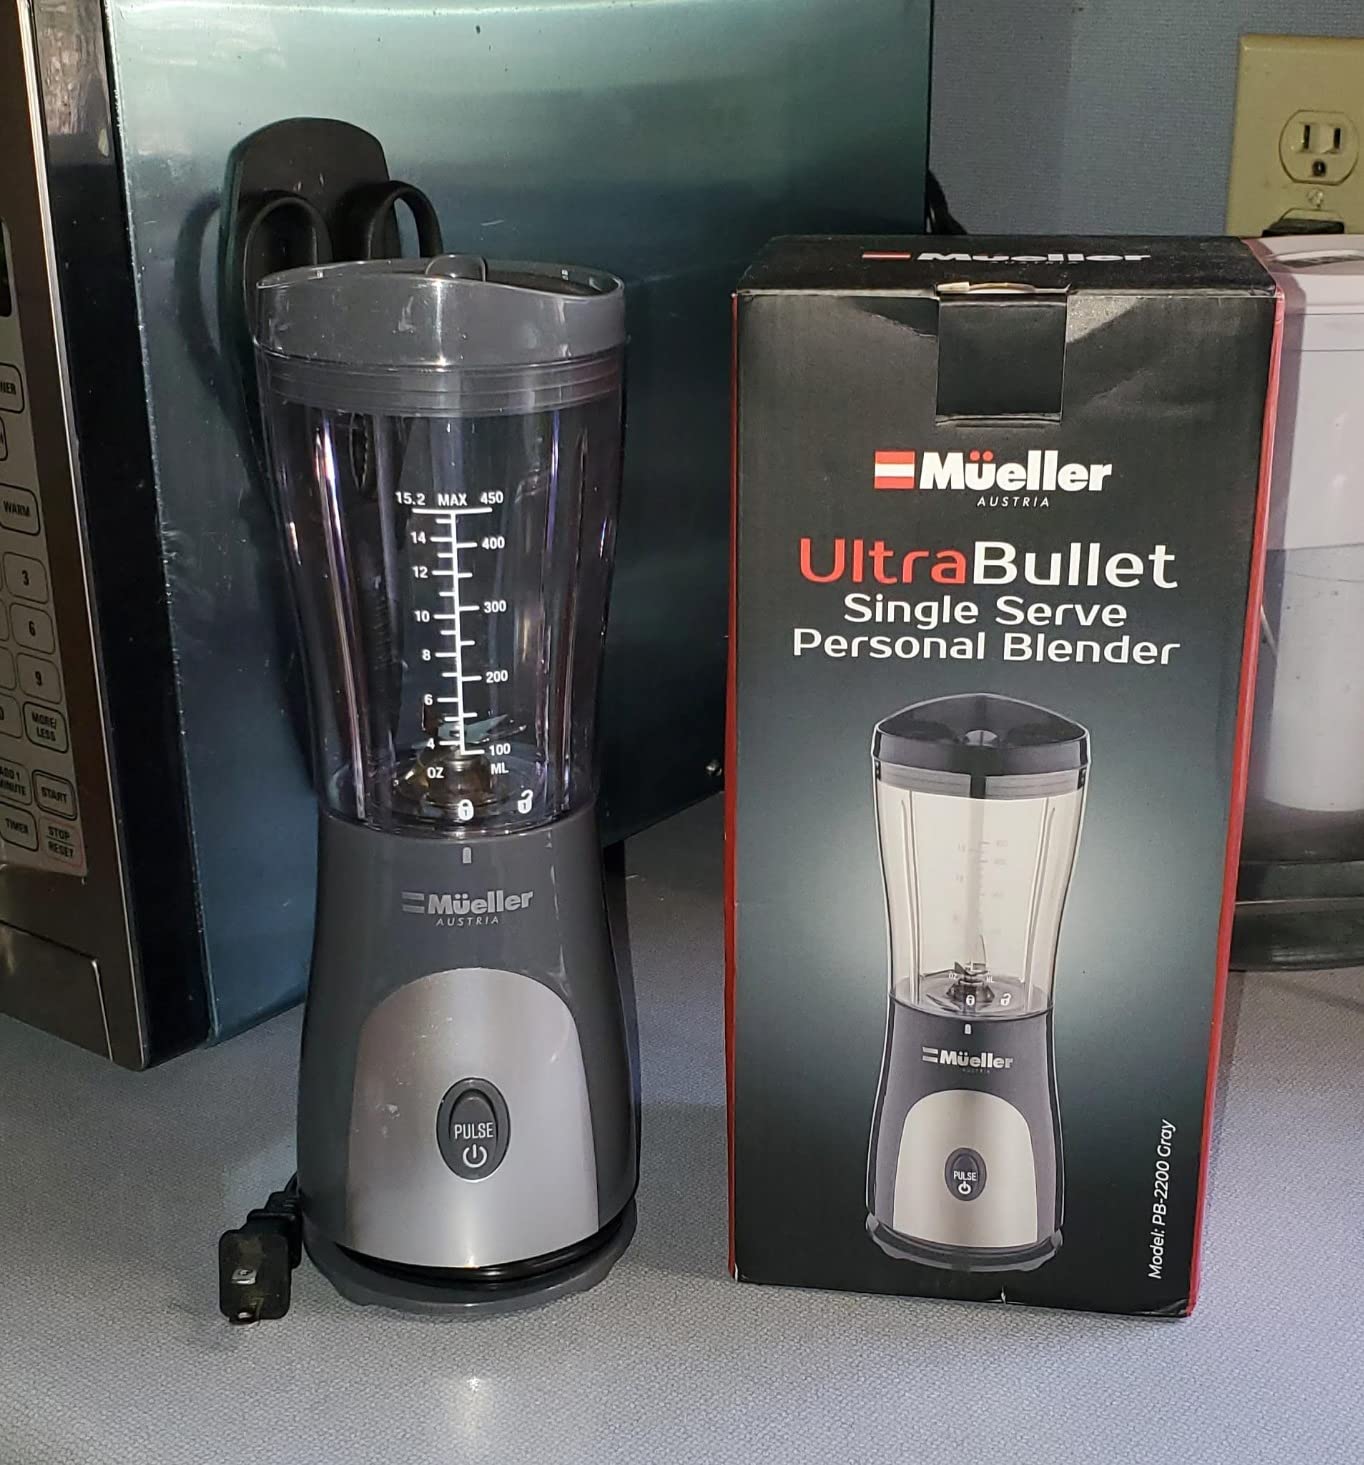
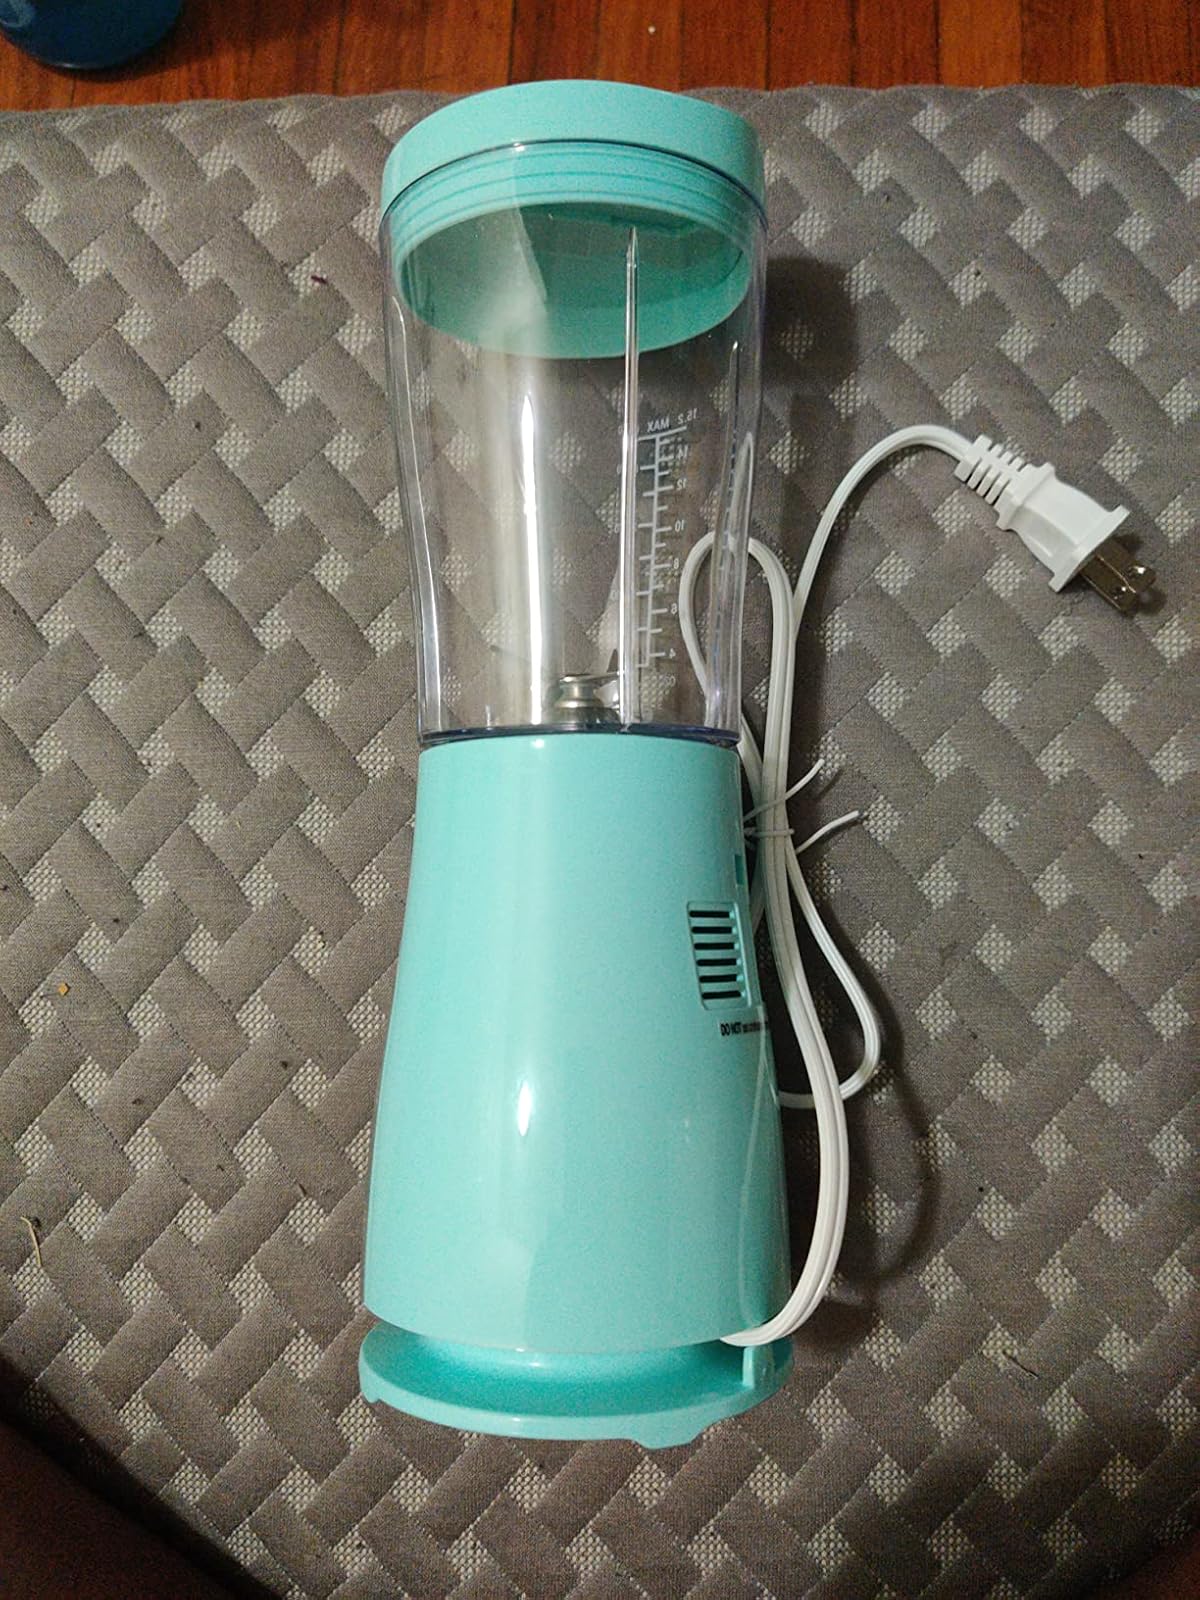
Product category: items_blender
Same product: no